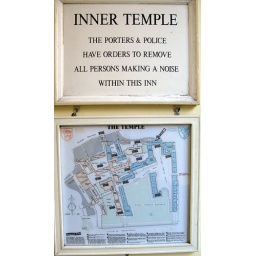
Some interesting signs adorn the walls around the campus of the Inner Temple.